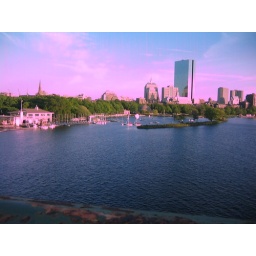
walking over the salt-and-pepper bridge on the most gorgeous weekend. camera still on the fritz, but beautifully so.